Mercy (novel)

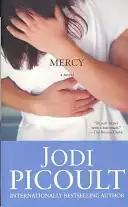

Mercy (1996) is a popular novel by Jodi Picoult. The book is about the police chief of a small Massachusetts town, Cameron McDonald, whose cousin Jamie confesses to him that he has assisted the suicide of his terminally ill wife. Cameron arrests Jamie and proceeds to testify for the prosecution over the objections of his wife, Allie. Cameron is also the chieftain of the McDonald clan, who form a significant part of the town and its culture.